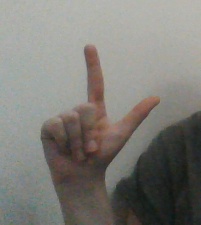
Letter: laam